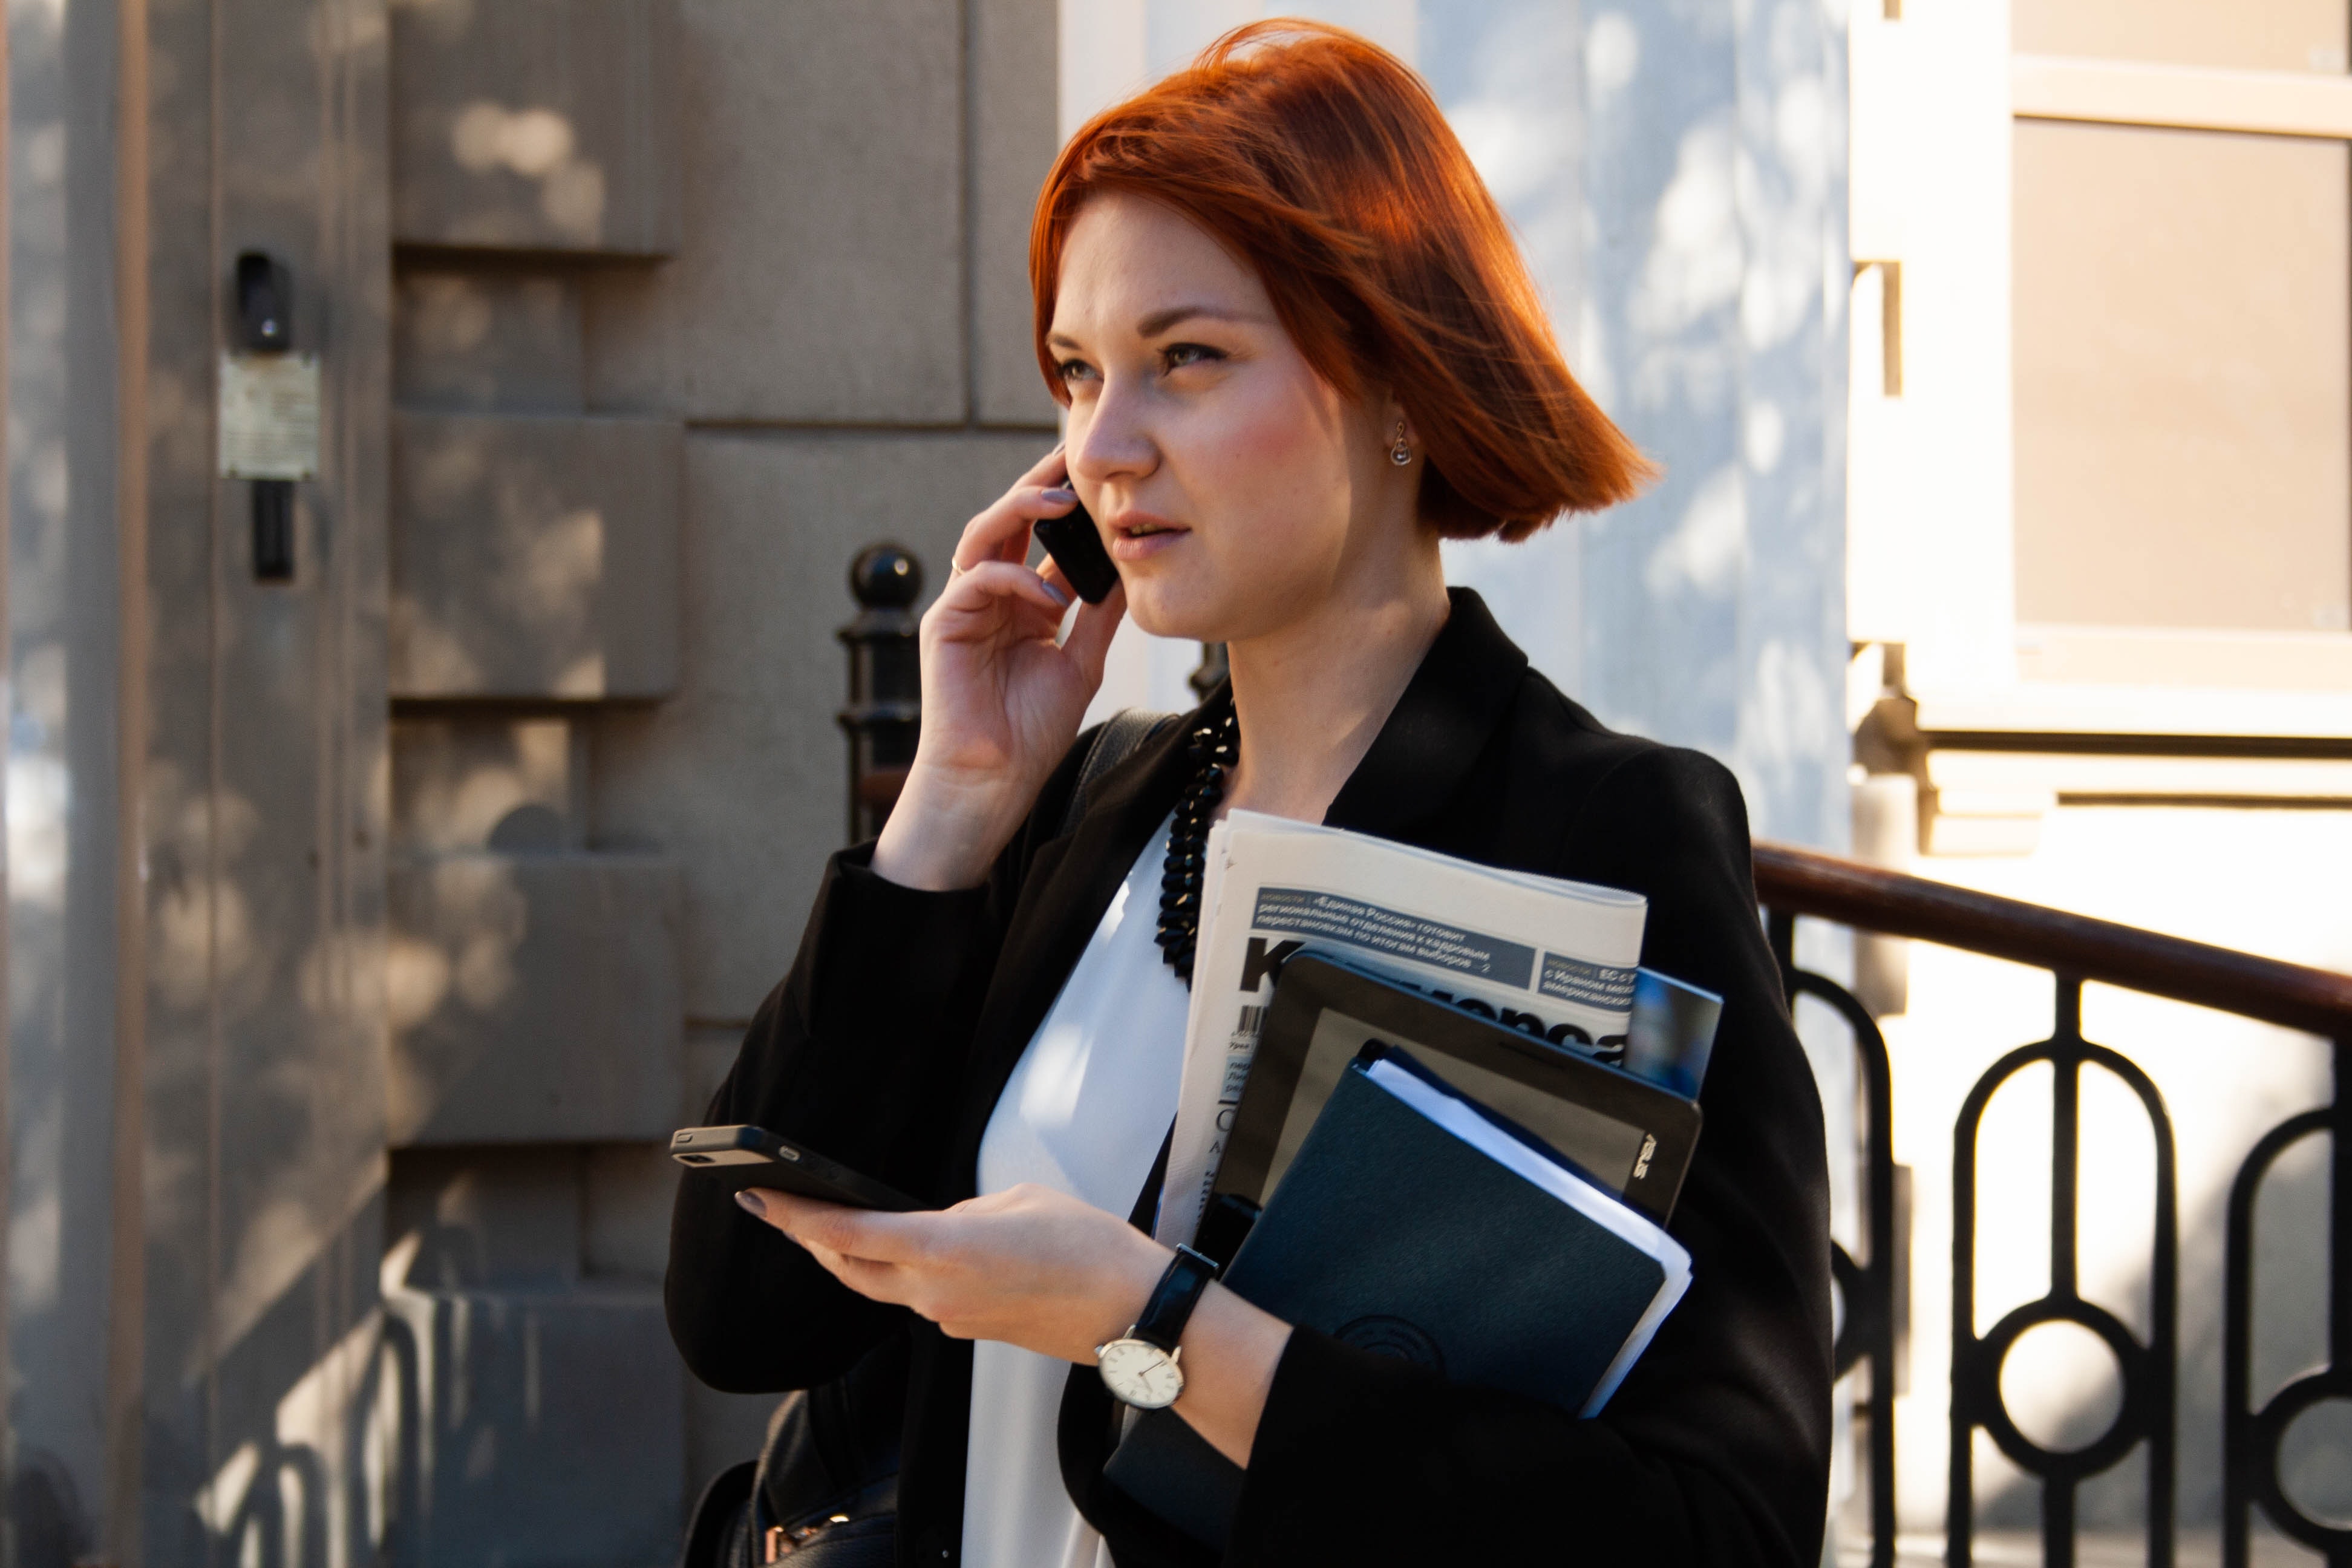
girl, audio, electronic device